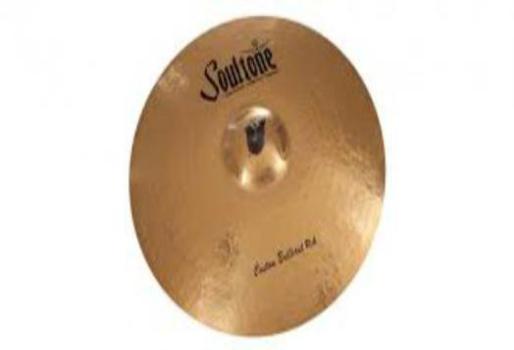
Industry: Leisure